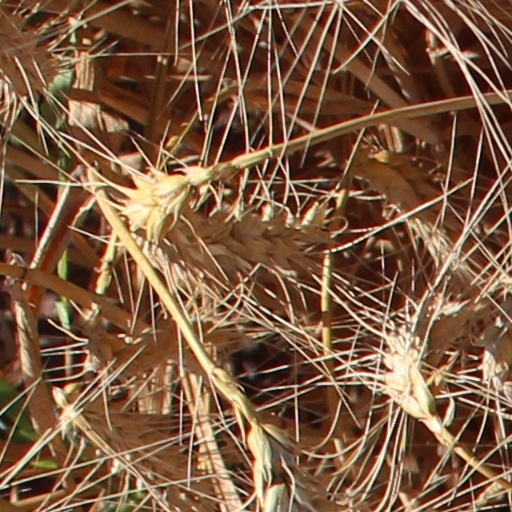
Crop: wheat